B&B Carousell

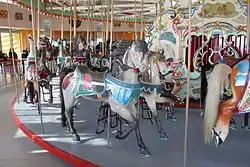
The carousel's multicolored horses, restored in 2008–2013

The B&B Carousell is a historic carousel at Coney Island in Brooklyn, New York City. It was built by Coney Island-based manufacturer William F. Mangels 1906–1909, with wooden horses carved by Marcus Illions. The carousel has been relocated and refurbished several times over its history. The B&B Carousell has been located in Luna Park since 2013.